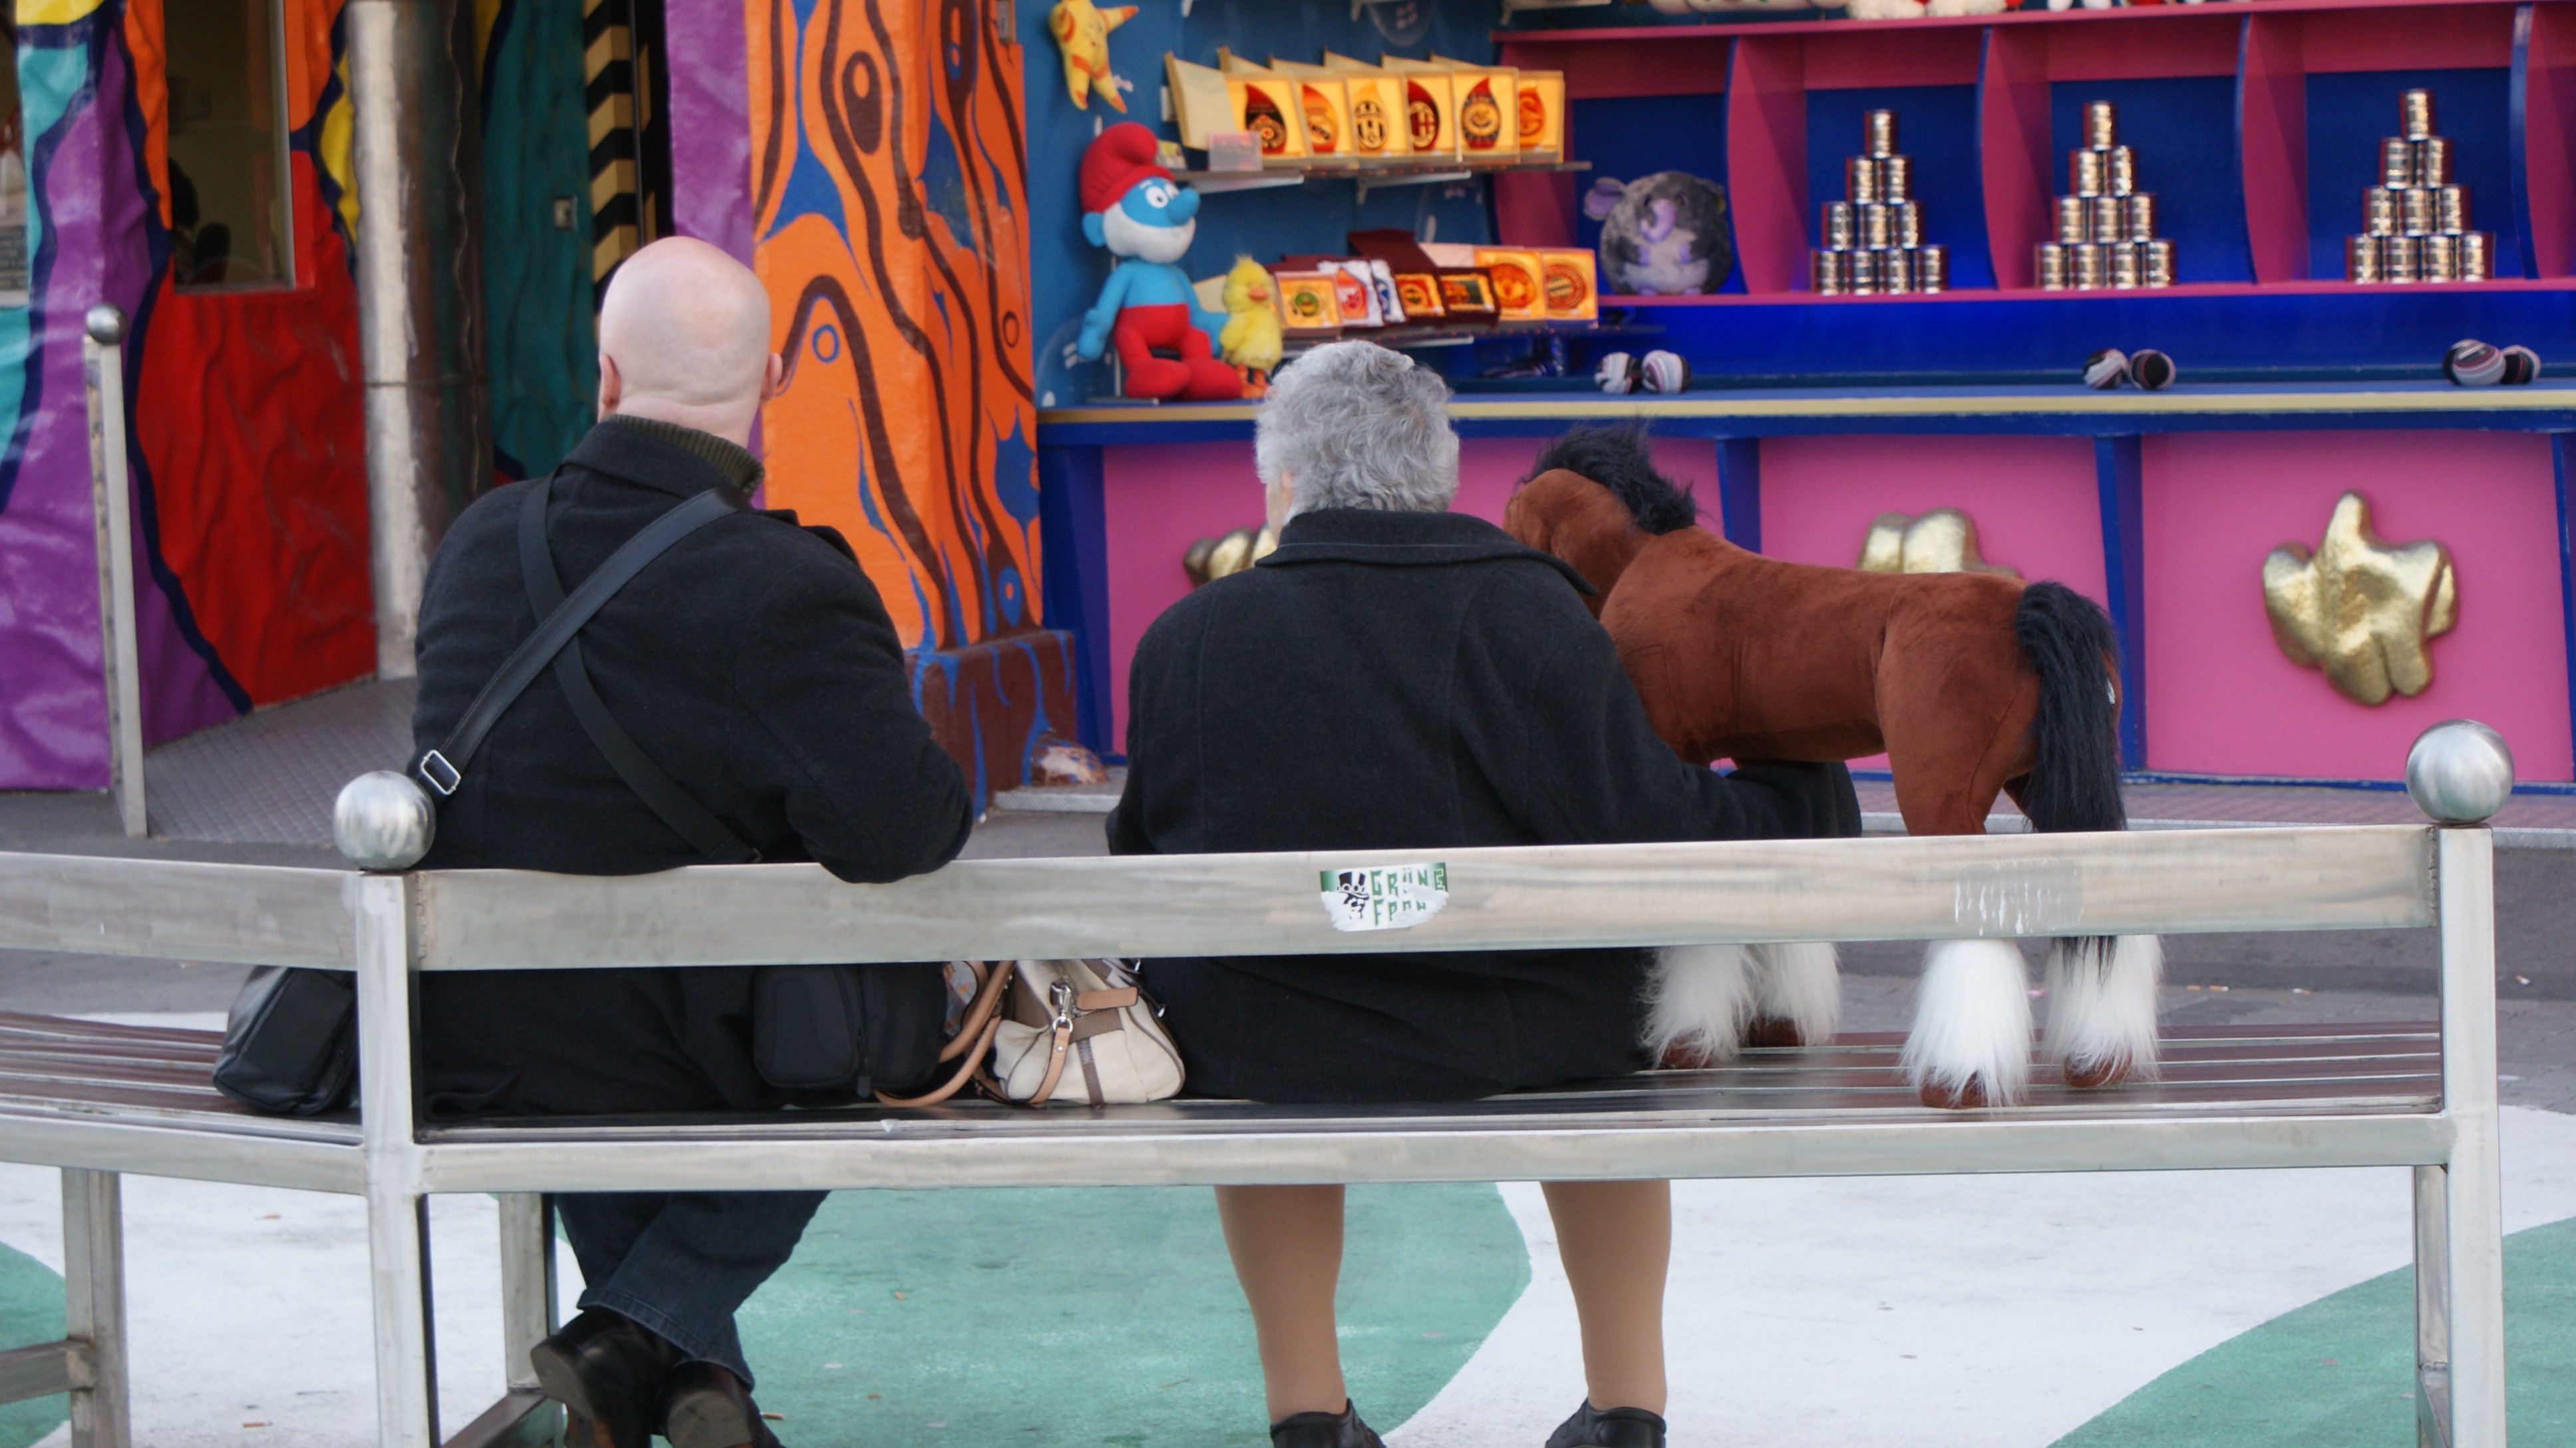
woman, color, park bench, sit, fair, something, the bank, 2 persons